Bowerbird

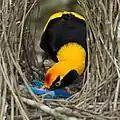
A regent bowerbird arranging items in its bower.

The "Ailuroedus" catbirds are monogamous, with males raising chicks with their partners, but all other bowerbirds are polygynous, with the female building the nest and raising the young alone. These latter species are commonly dimorphic, with the female being drabber in color. Female bowerbirds build a nest by laying soft materials, such as leaves, ferns, and vine tendrils, on top of a loose foundation of sticks.